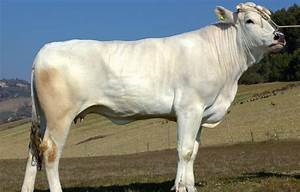
Label: mucca